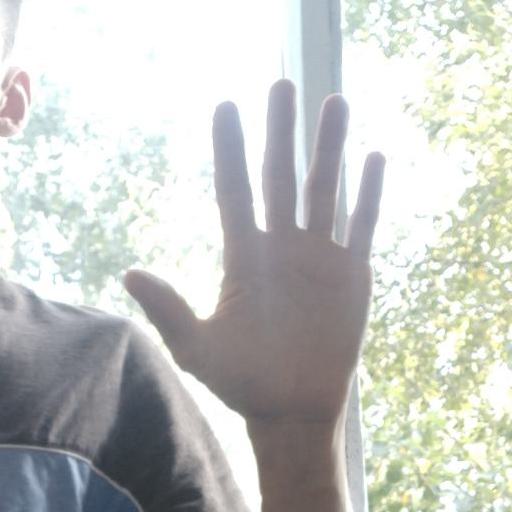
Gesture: palm